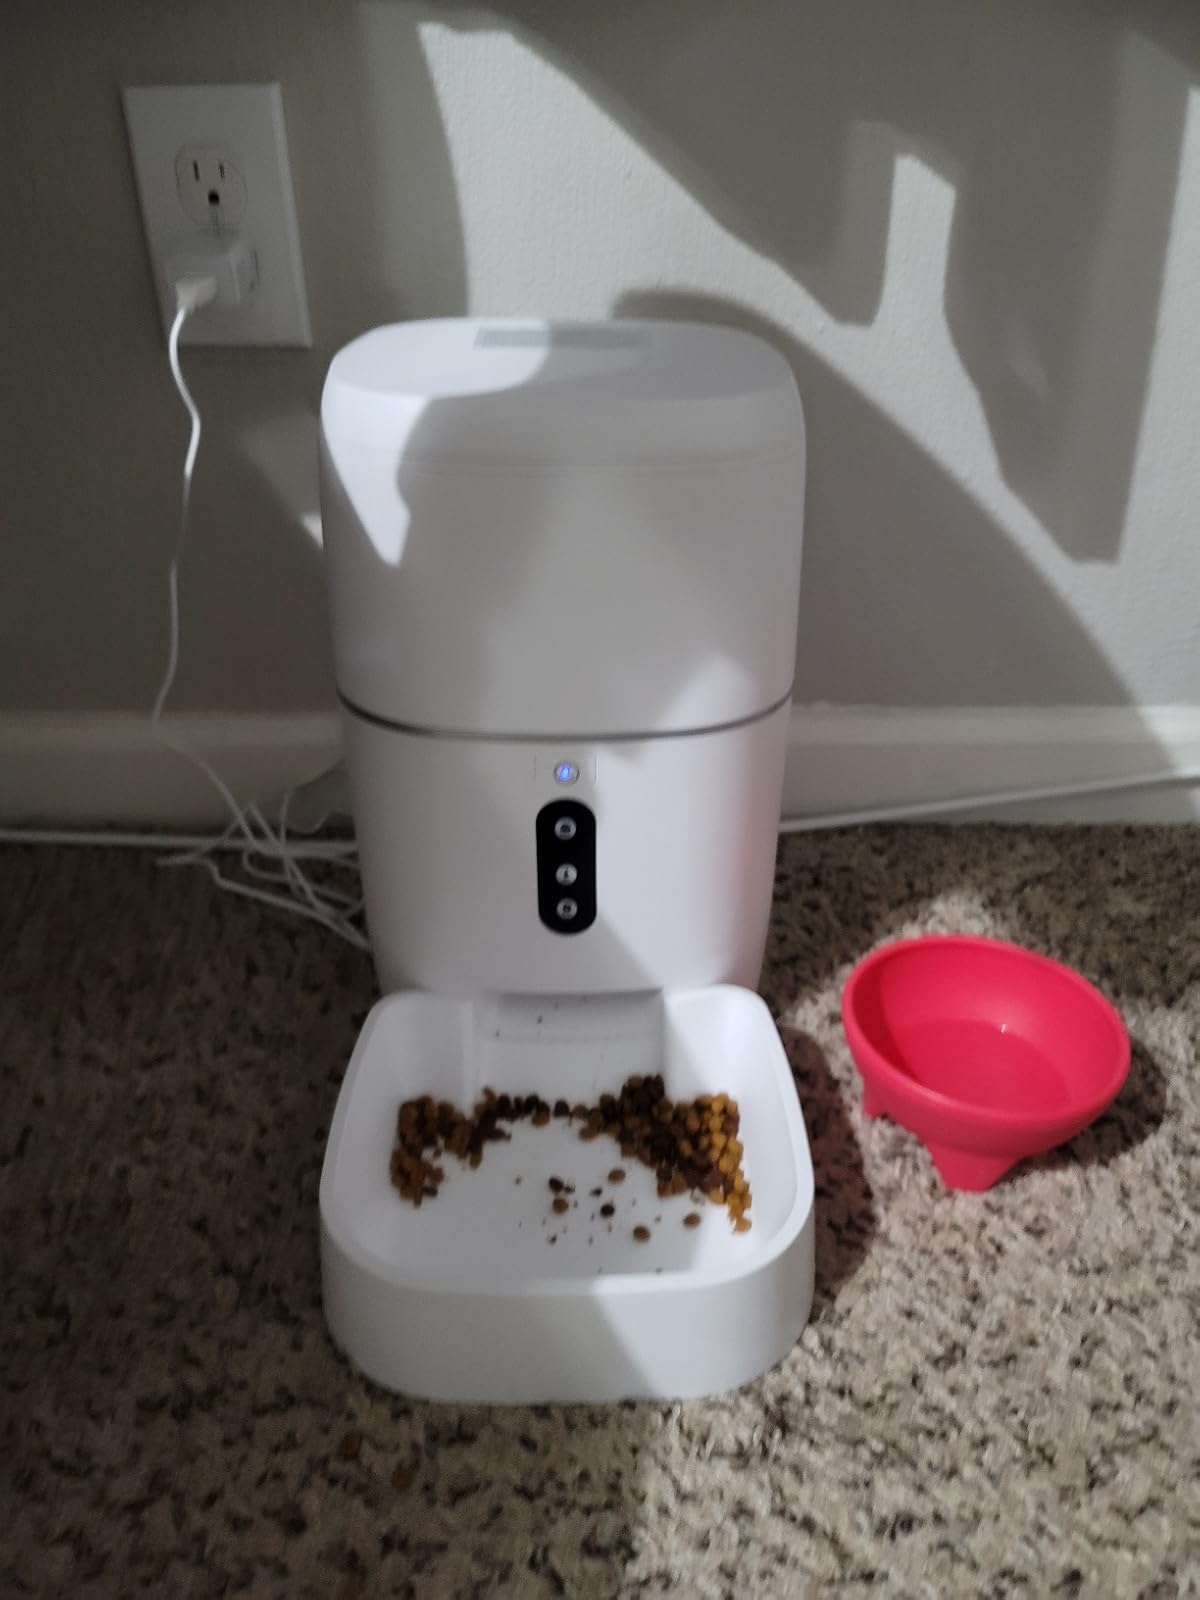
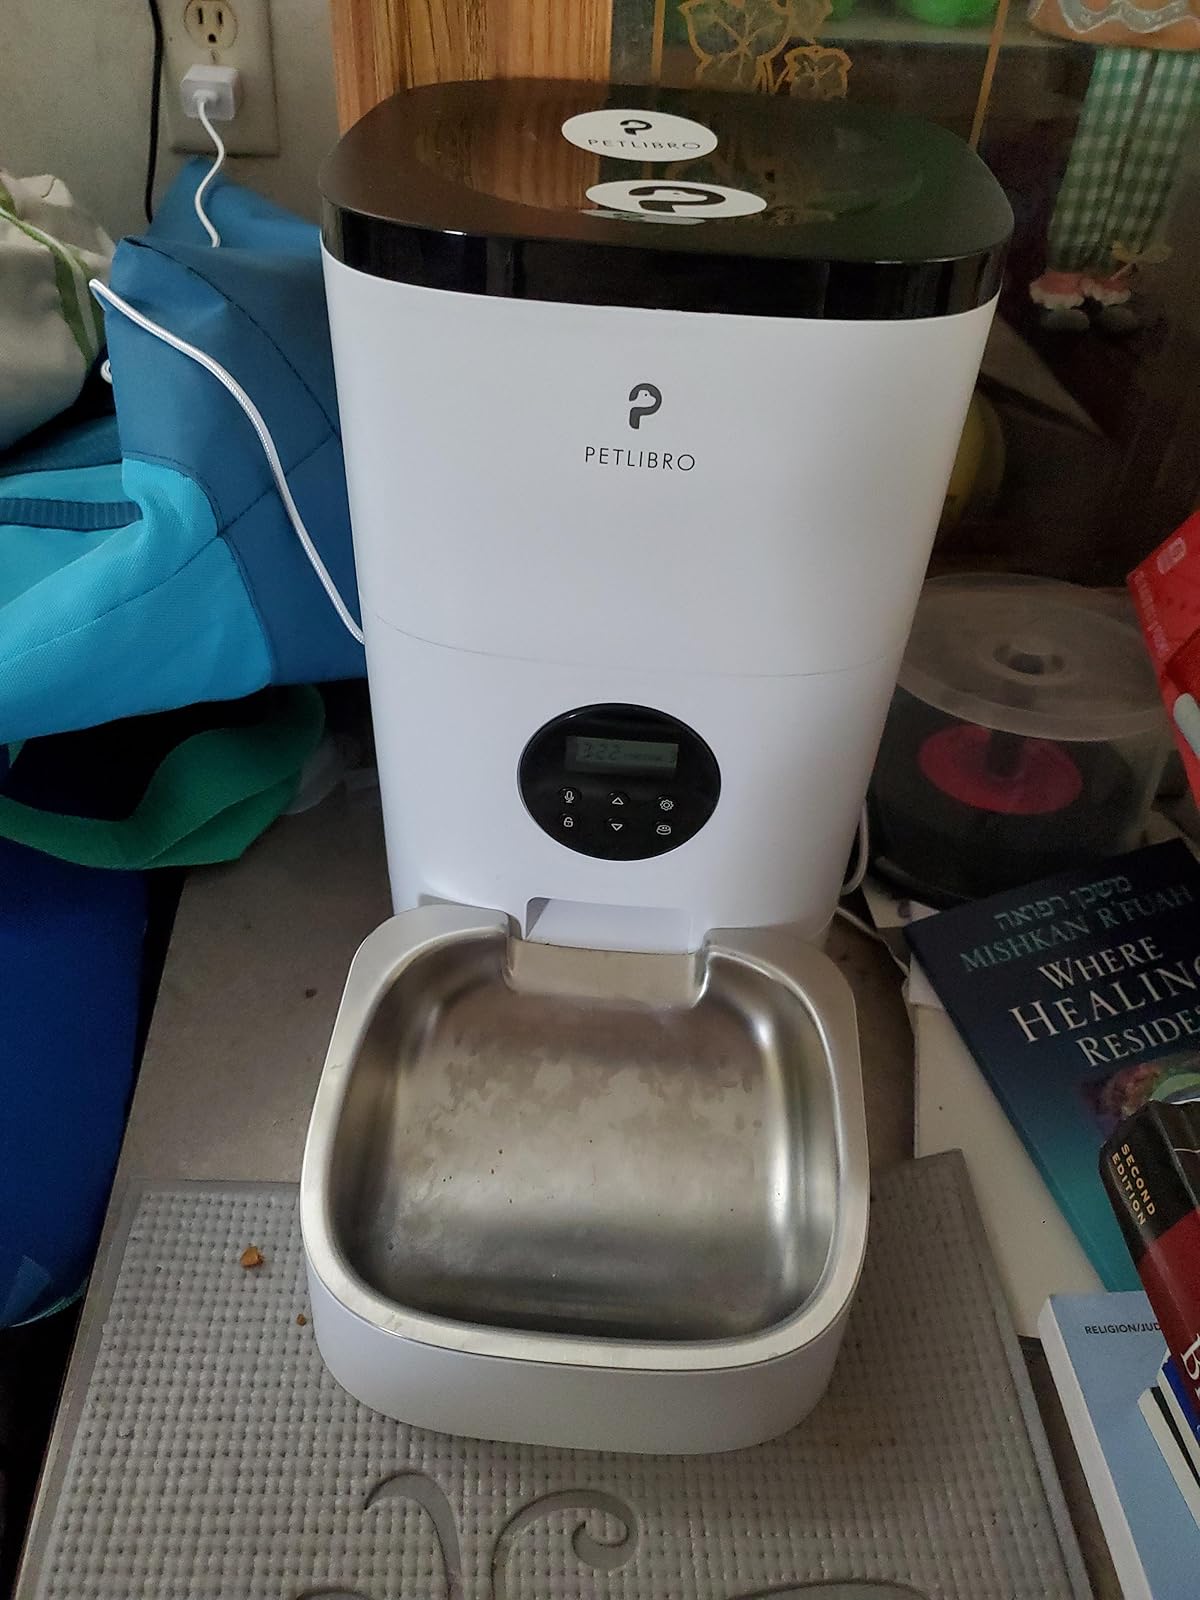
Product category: items_feeder
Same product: no